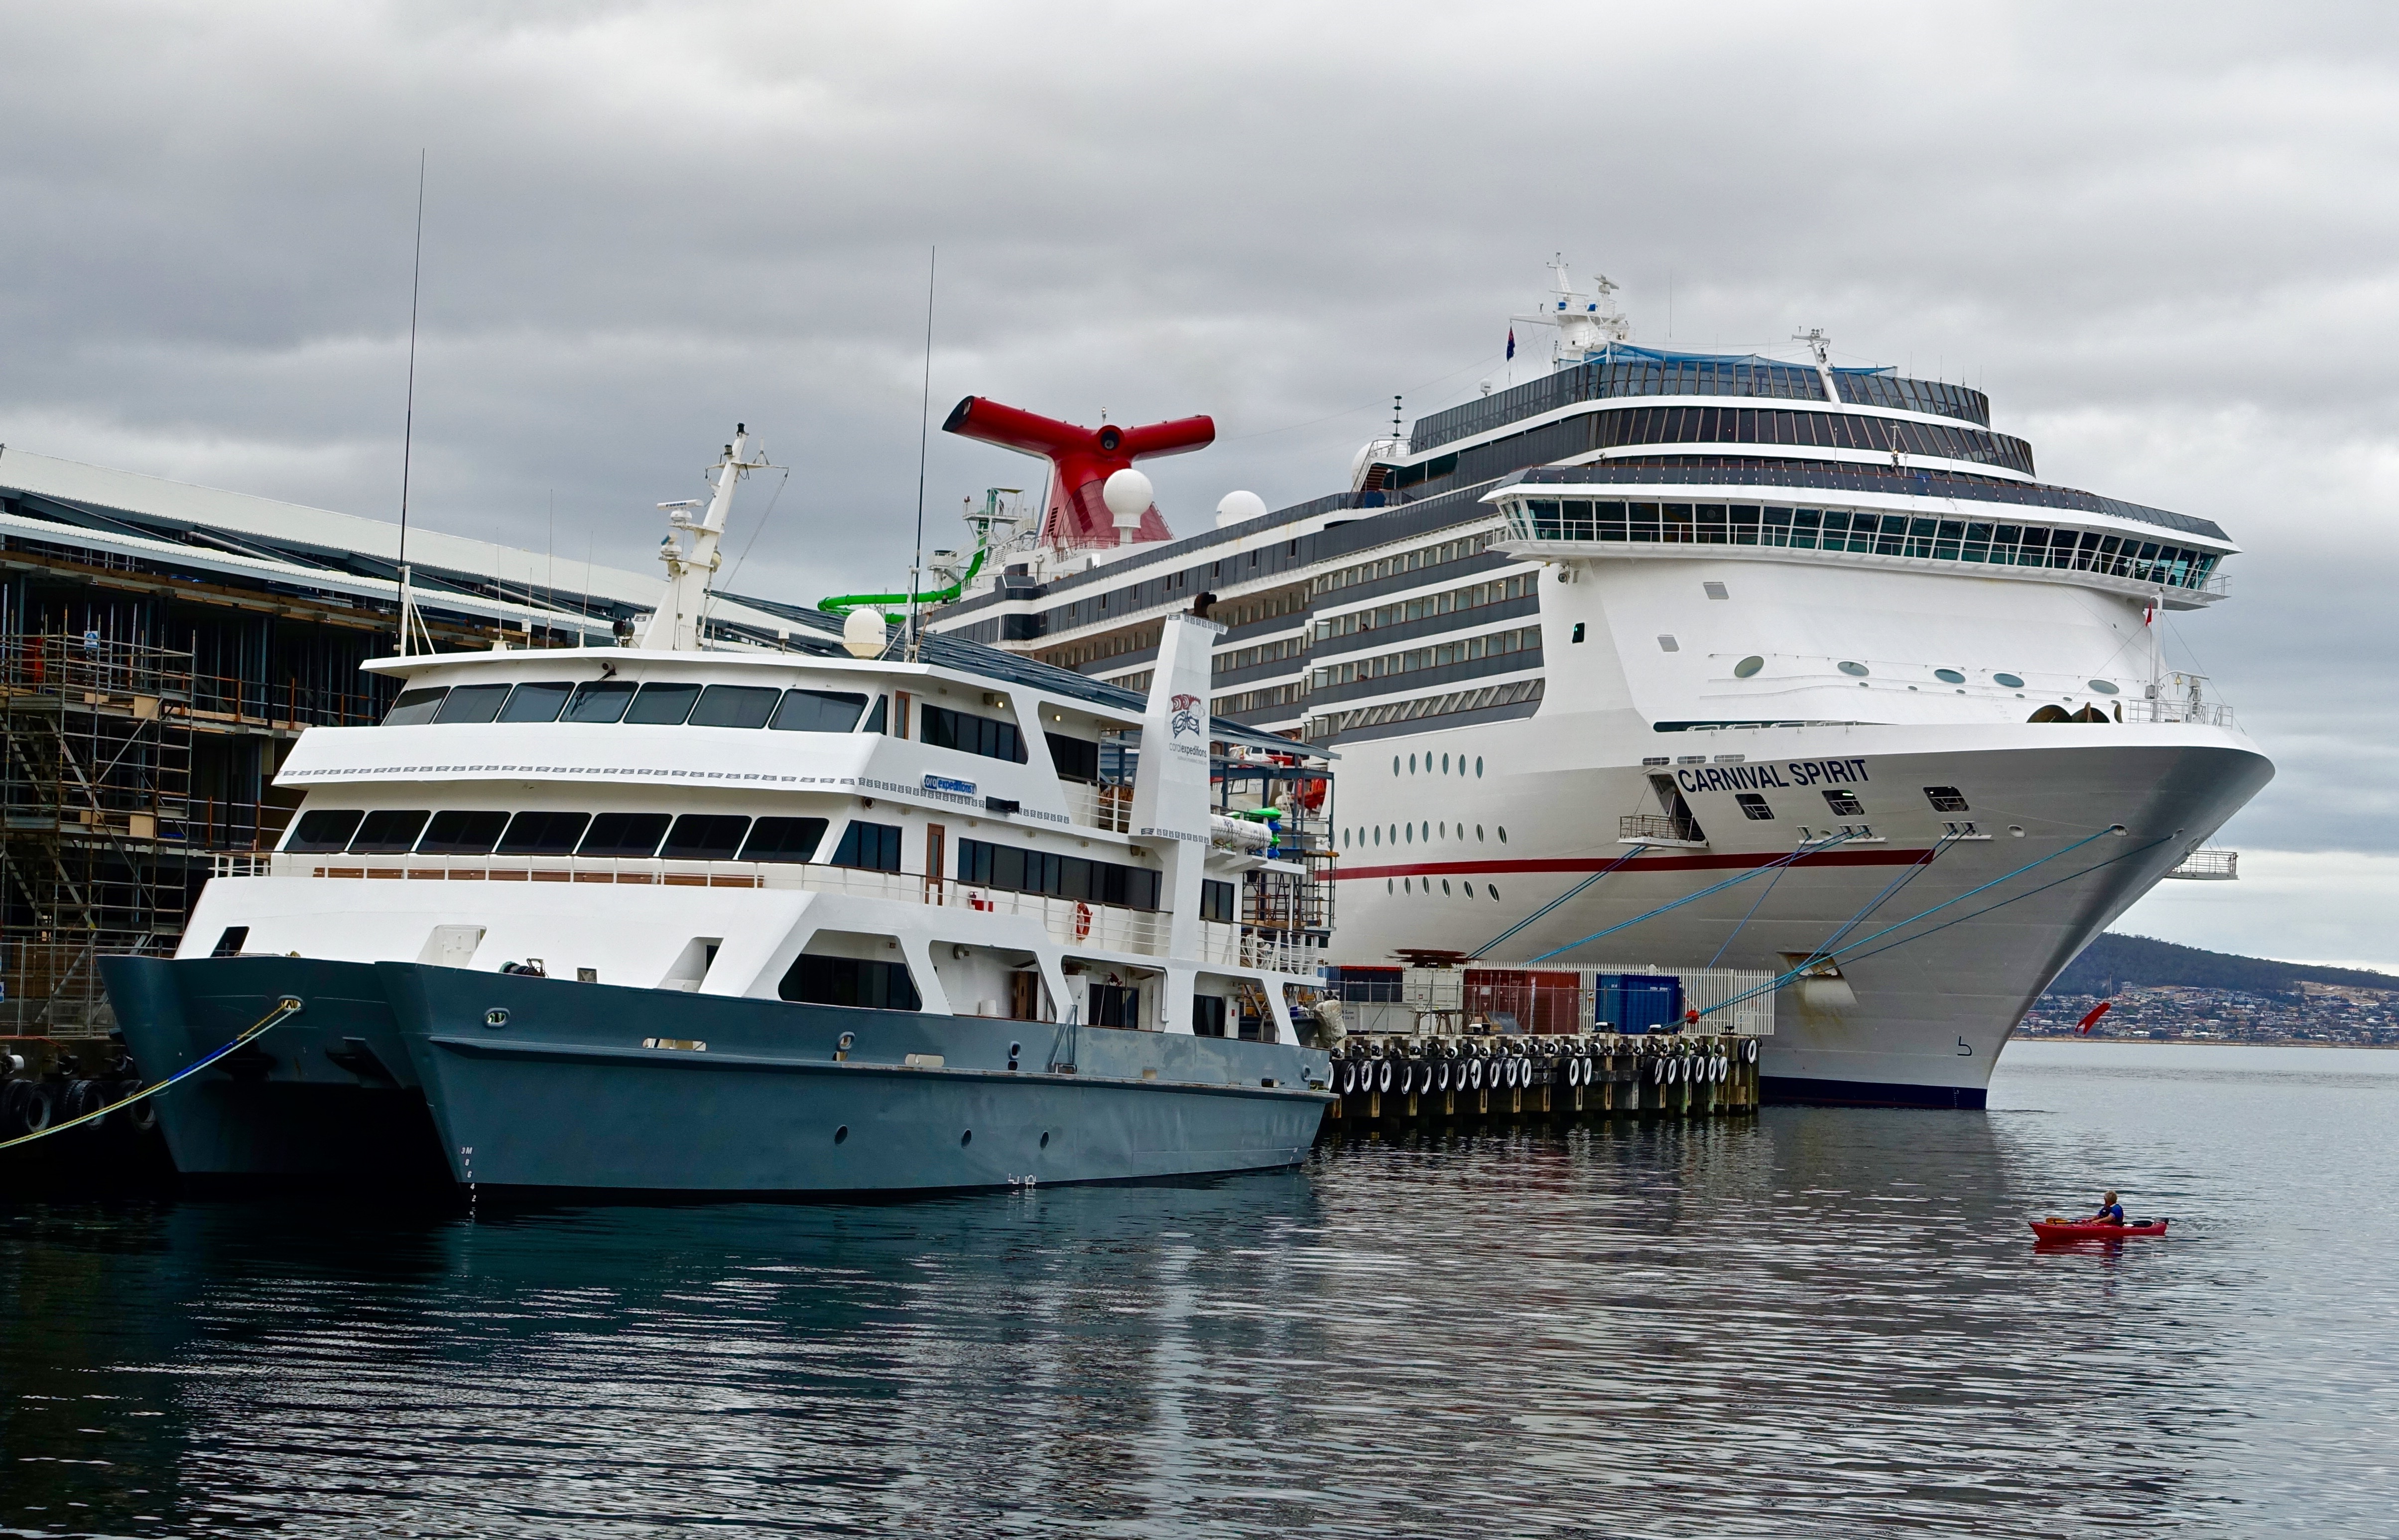
sea, boat, ship, tourist, transportation, transport, vehicle, harbour, port, passengers, vessels, watercraft, cruise ship, motor ship, passenger ship, ocean liner